Mercedes Delpino

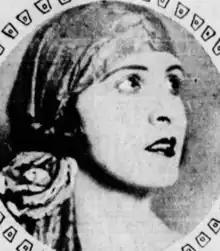
Mercedes Delpino Lahr, from a 1926 newspaper

Mercedes Delpino (February 19, 1898 – May 12, 1965) was an American dancer and comedian, born in Puerto Rico. She was half of a successful vaudeville and burlesque comedy act in the 1920s with Bert Lahr, who was also her husband.